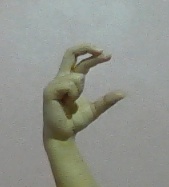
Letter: thal